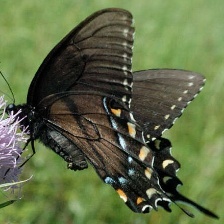
Species: YELLOW SWALLOW TAIL